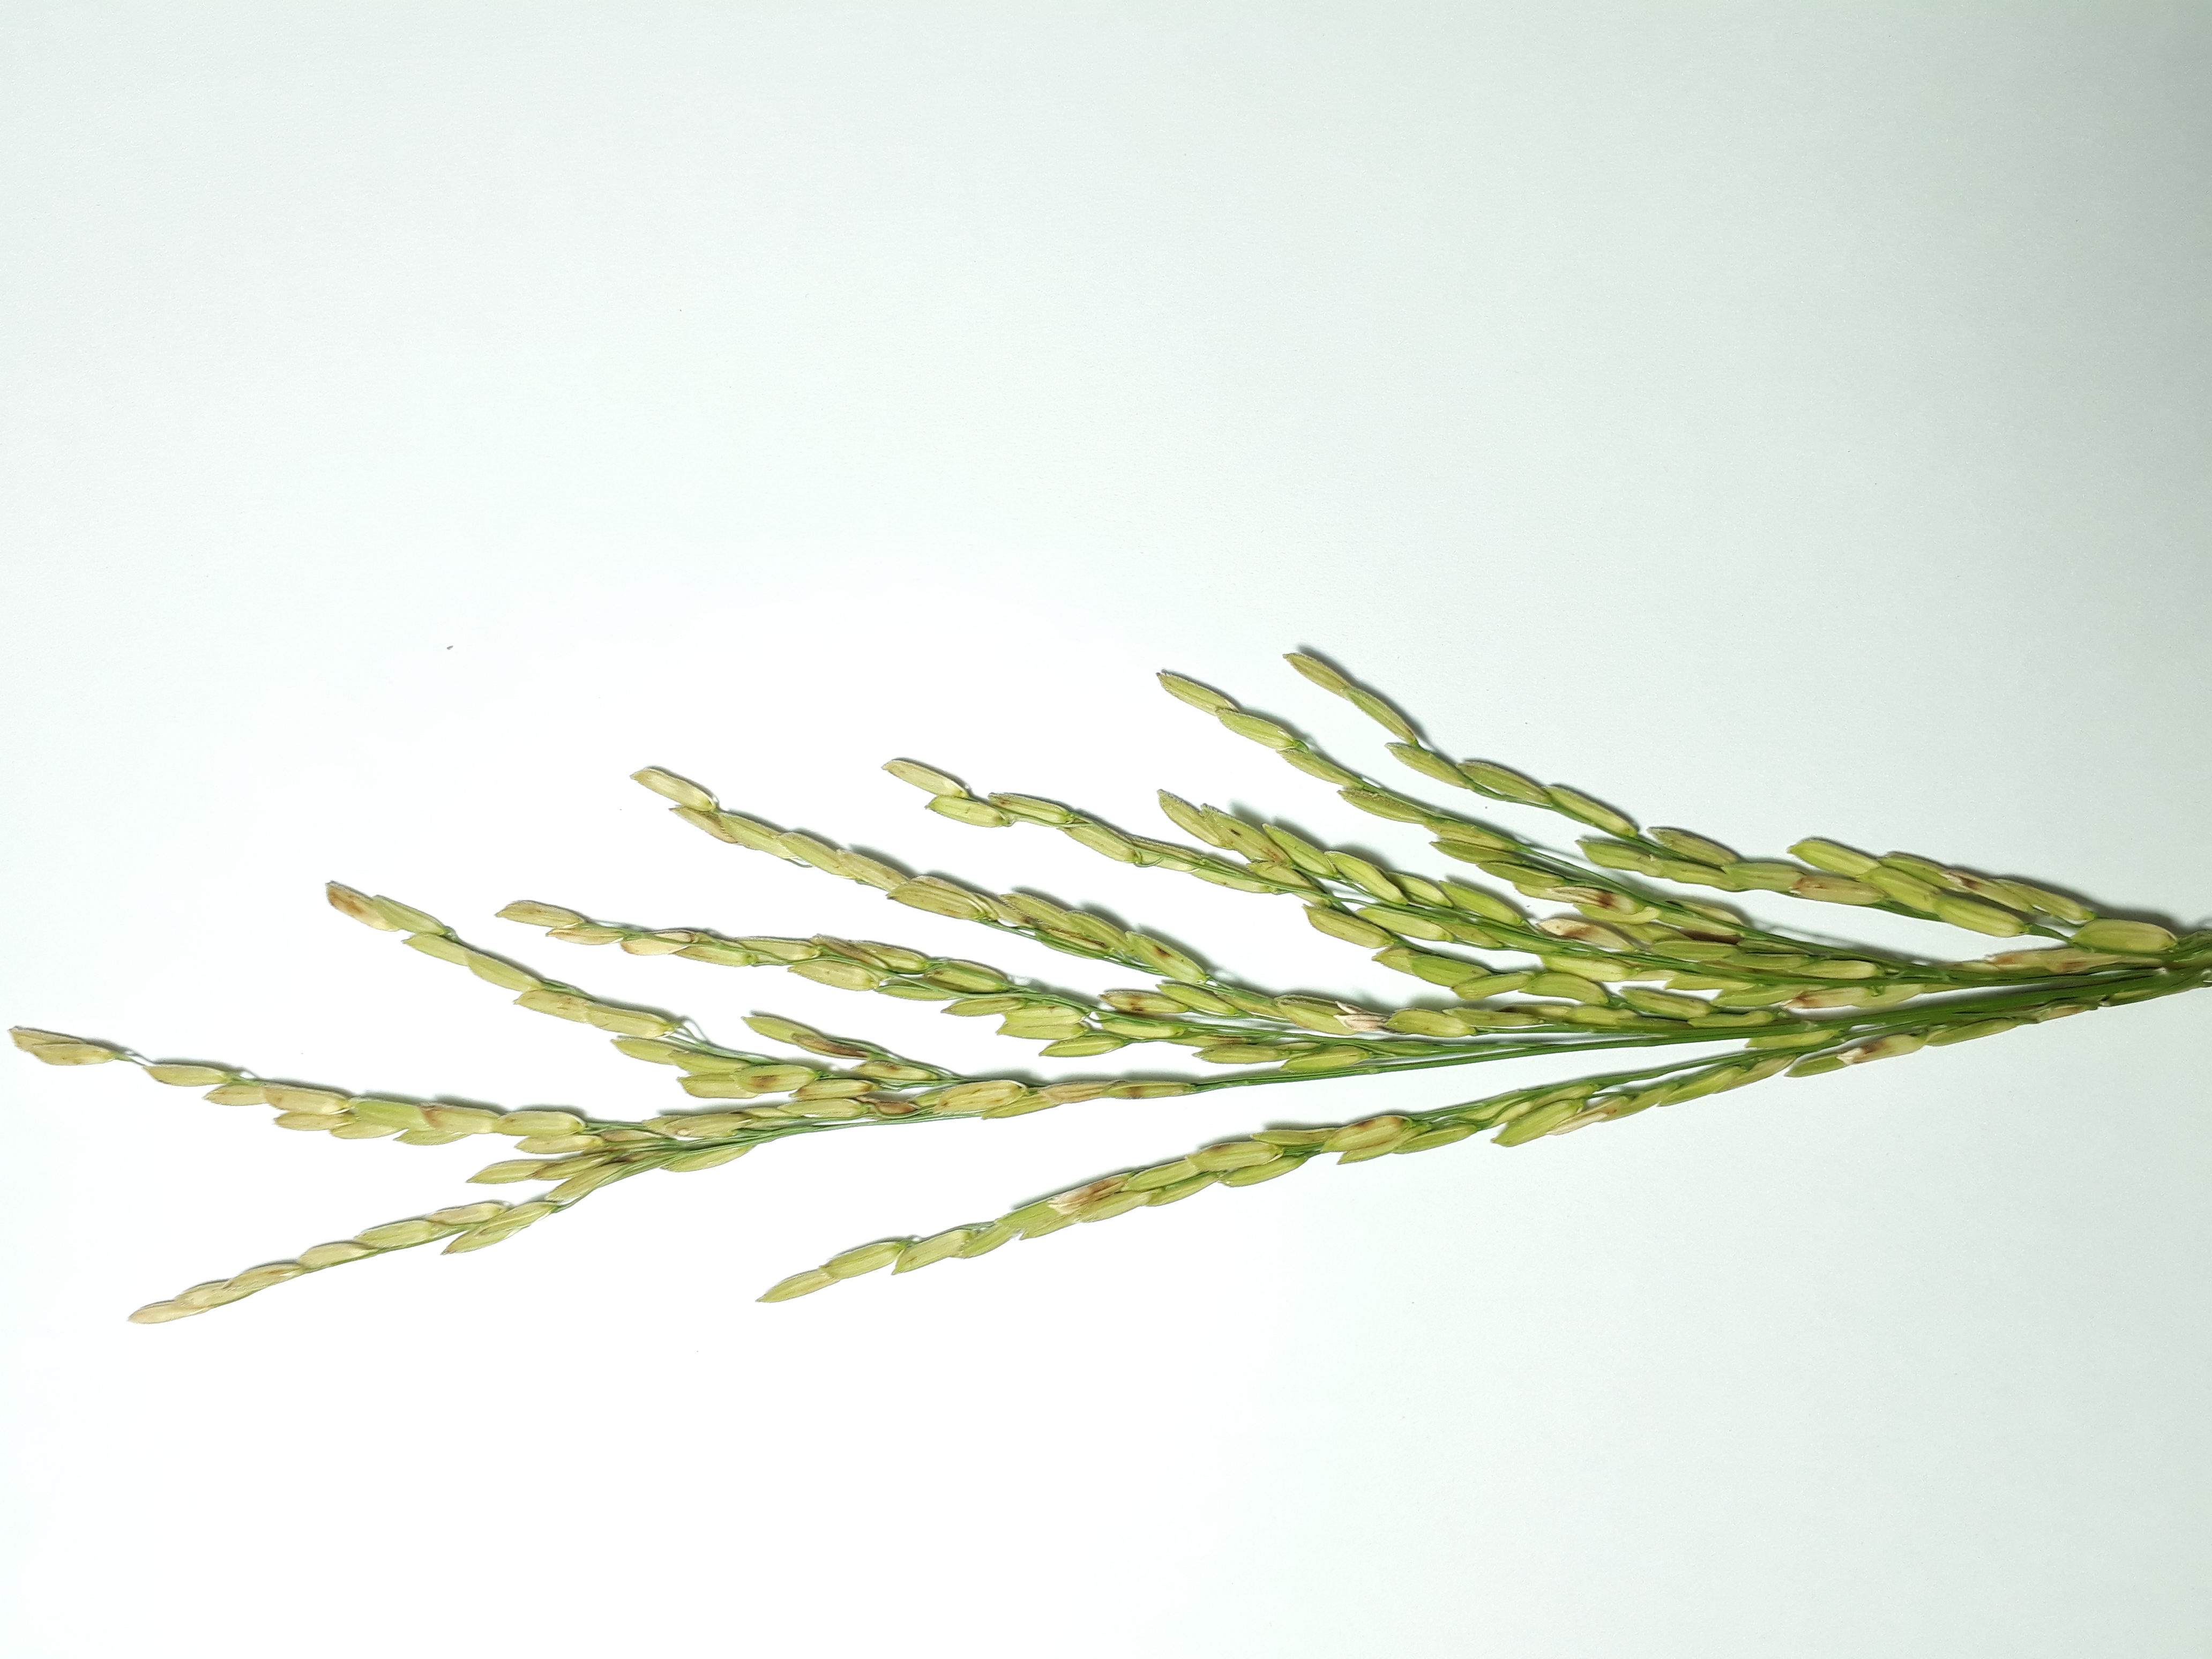
Label: Mild